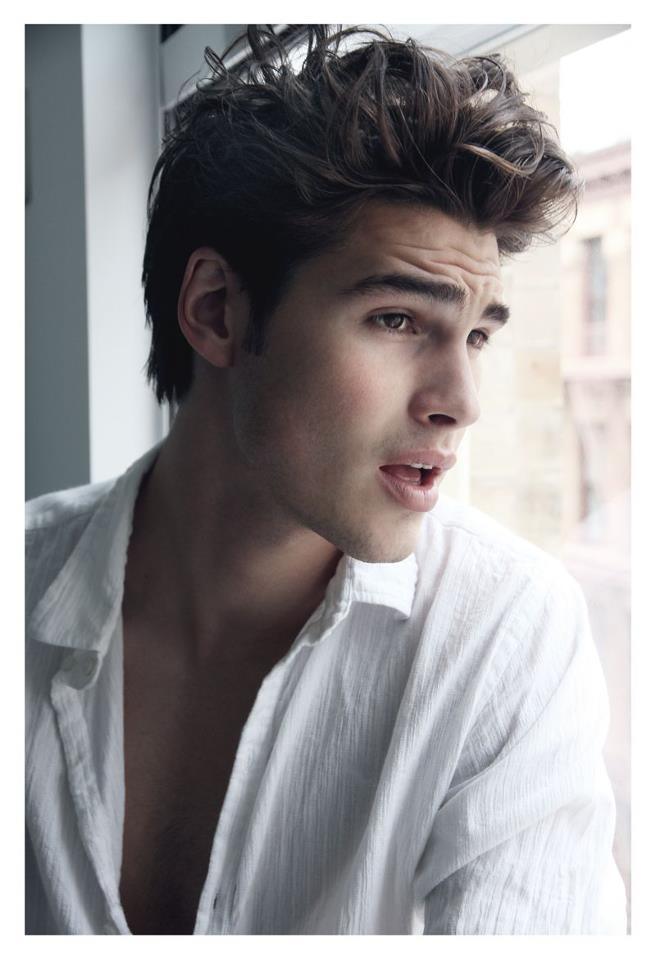
Gender: men